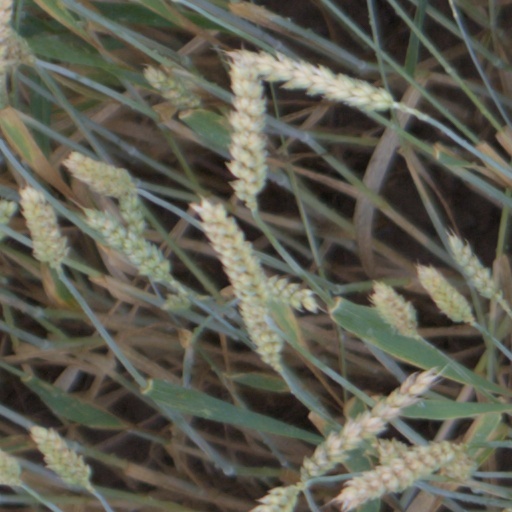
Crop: wheat